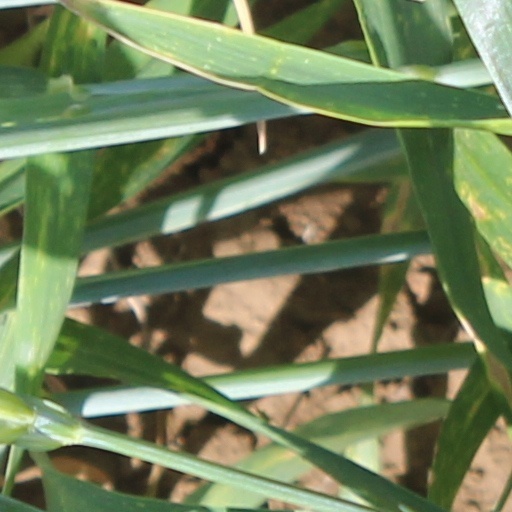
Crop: wheat